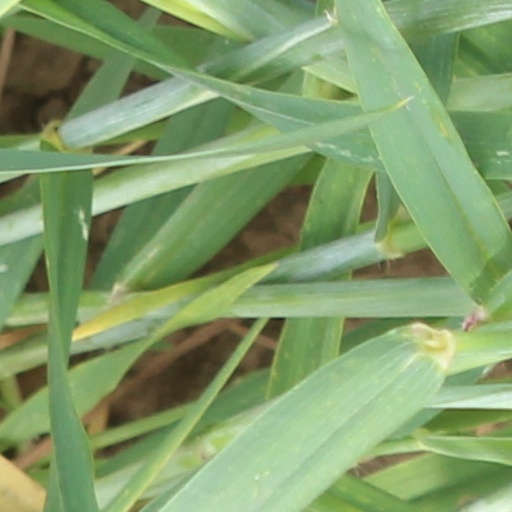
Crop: wheat